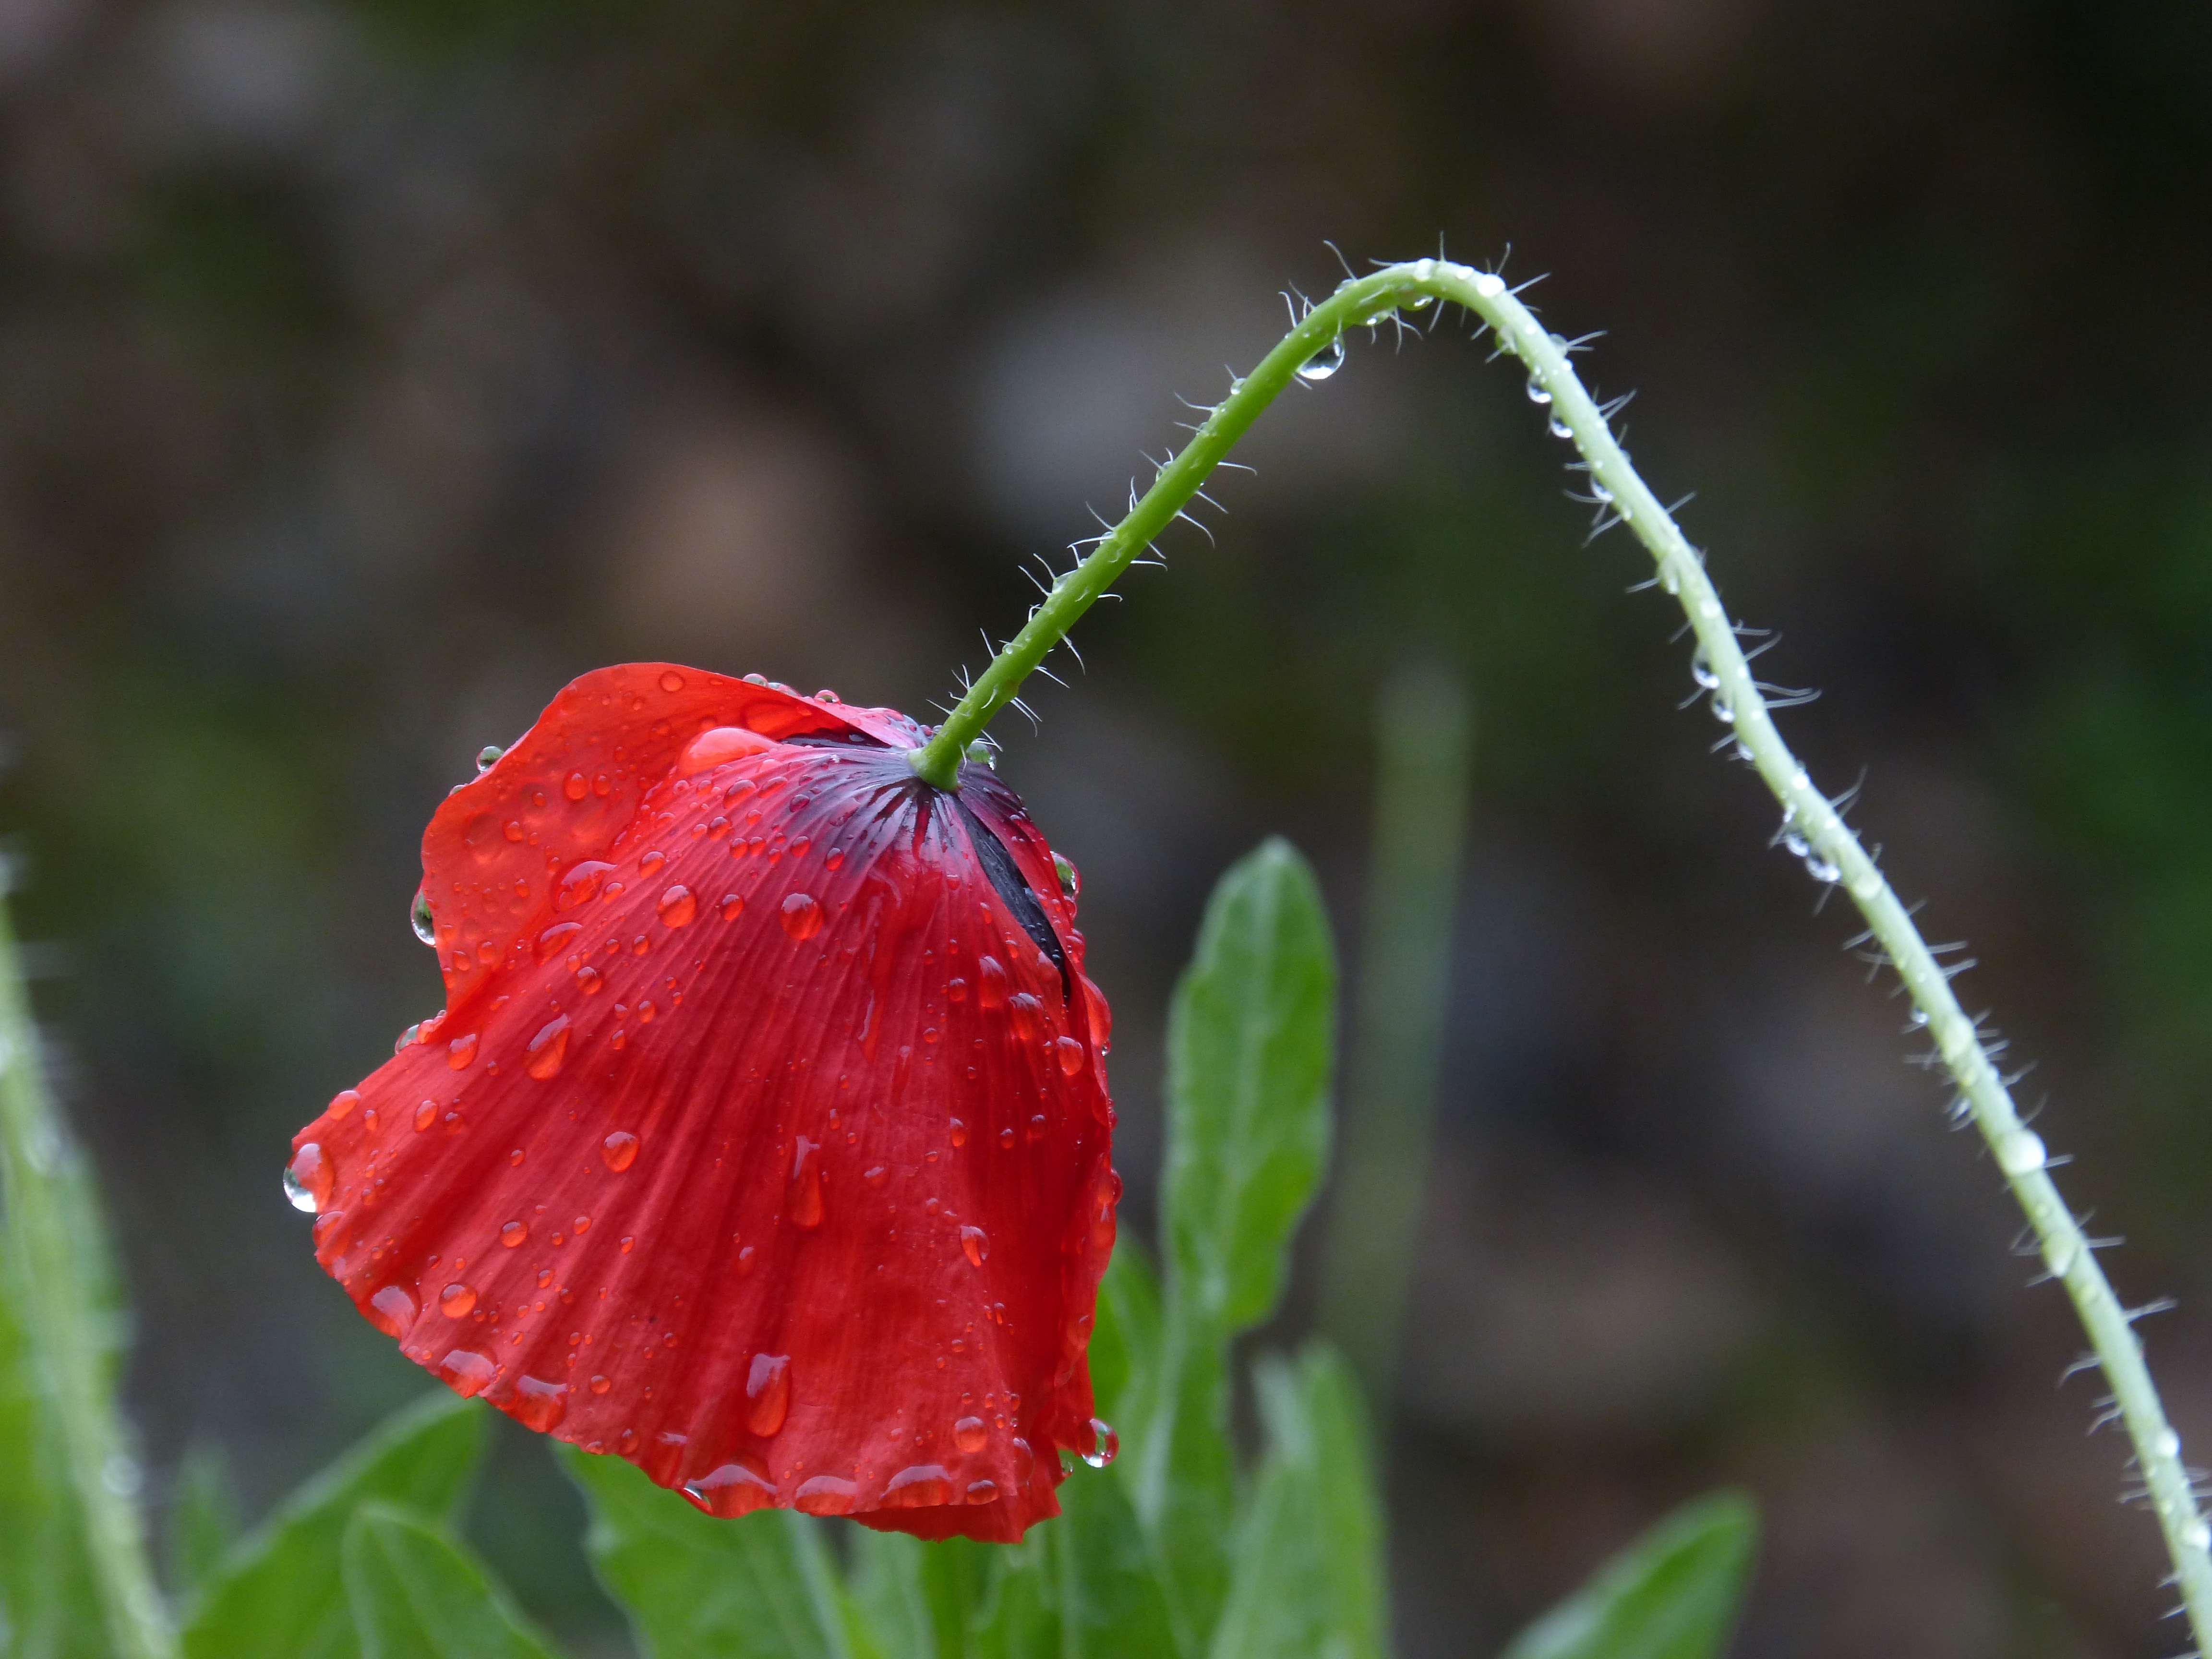
nature, plant, rain, leaf, flower, petal, wet, green, red, botany, flora, wildflower, close up, drops, poppy, coquelicot, macro photography, flowering plant, ababol, plant stem, land plant, poppy family